Vancouver

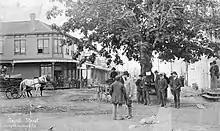
View of Gastown from Carrall and Water Street in 1886. Gastown was a settlement that quickly became a centre for trade and commerce on Burrard Inlet.

The Fraser Gold Rush of 1858 brought over 25,000 men, mainly from California, to nearby New Westminster (founded February 14, 1859) on the Fraser River, on their way to the Fraser Canyon, bypassing what would become Vancouver. Vancouver is among British Columbia's youngest cities; the first European settlement in what is now Vancouver was not until 1862 at McCleery's Farm on the Fraser River, just east of the ancient village of Musqueam in what is now Marpole. A sawmill was established at Moodyville (now the City of North Vancouver) in 1863, beginning the city's long relationship with logging. It was quickly followed by mills owned by Captain Edward Stamp on the south shore of the inlet. Stamp, who had begun logging in the Port Alberni area, first attempted to run a mill at Brockton Point, but difficult currents and reefs forced the relocation of the operation in 1867 to a point near the foot of Dunlevy Street. This mill, known as the Hastings Mill, became the nucleus around which Vancouver formed. The mill's central role in the city waned after the arrival of the Canadian Pacific Railway (CPR) in the 1880s. It nevertheless remained important to the local economy until it closed in the 1920s. The settlement, which came to be called Gastown, proliferated around the original makeshift tavern established by Gassy Jack in 1867 on the edge of the Hastings Mill property.